1998 Tour de France

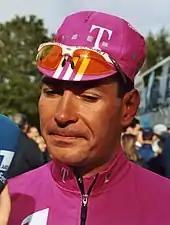
Erik Zabel ("pictured in 2002") won the points classification for the third time in a row.

Stage 15 was the first of three Alpine stages. After a warm start in Grenoble, the weather soon deteriorated, with cold temperatures, rain and fog impeding the riders. The route contained four classified climbs, including the "hors categorie" Col de la Croix de Fer and Col du Galibier, and ending with a summit finish at Les Deux Alpes. On the Croix de Fer, Massi bridged over to a breakaway group and scored maximum points for the mountains classification, a feat he repeated on the second climb of the day, the Col du Télégraphe. By this point, the lead group contained only Massi, Christophe Rinero and Marcos-Antonio Serrano. Behind them in the group of the main favourites, the high climbing tempo put Jalabert into difficulty, which ultimately saw him drop far down the general classification by the end of the stage. After the short descent of the Télégraphe, the race reached the Galibier, where Riis cracked following his work reeling back attackers, leaving Ullrich without a teammate. With remaining to the summit of the Galibier, Pantani made the decisive move of the race, attacking from the group of favourites. By the summit of the climb, Pantani had passed all the breakaway riders and was out in front alone, leading by ten seconds. Ullrich reached the top 2:41 minutes behind Pantani. Crucially, unlike Pantani, he did not wear a raincoat during the descent. He subsequently suffered from the cold temperatures and hypoglycemia for the rest of the stage. The breakaway caught up to Pantani on the descent of the Galibier, forming a group of strong climbers. Before the final climb to Les Deux Alpes, Ullrich had a tyre puncture and was distanced by the group of chasers. On the climb, Pantani soon moved clear of his group and took the stage victory, almost two minutes ahead of Massi in second place. Ullrich finished with teammates Udo Bölts and Riis 8:57 minutes after Pantani, who took over the yellow jersey. He led Julich by 3:53 minutes, with Escartín in third place in the general classification, ahead of Ullrich.